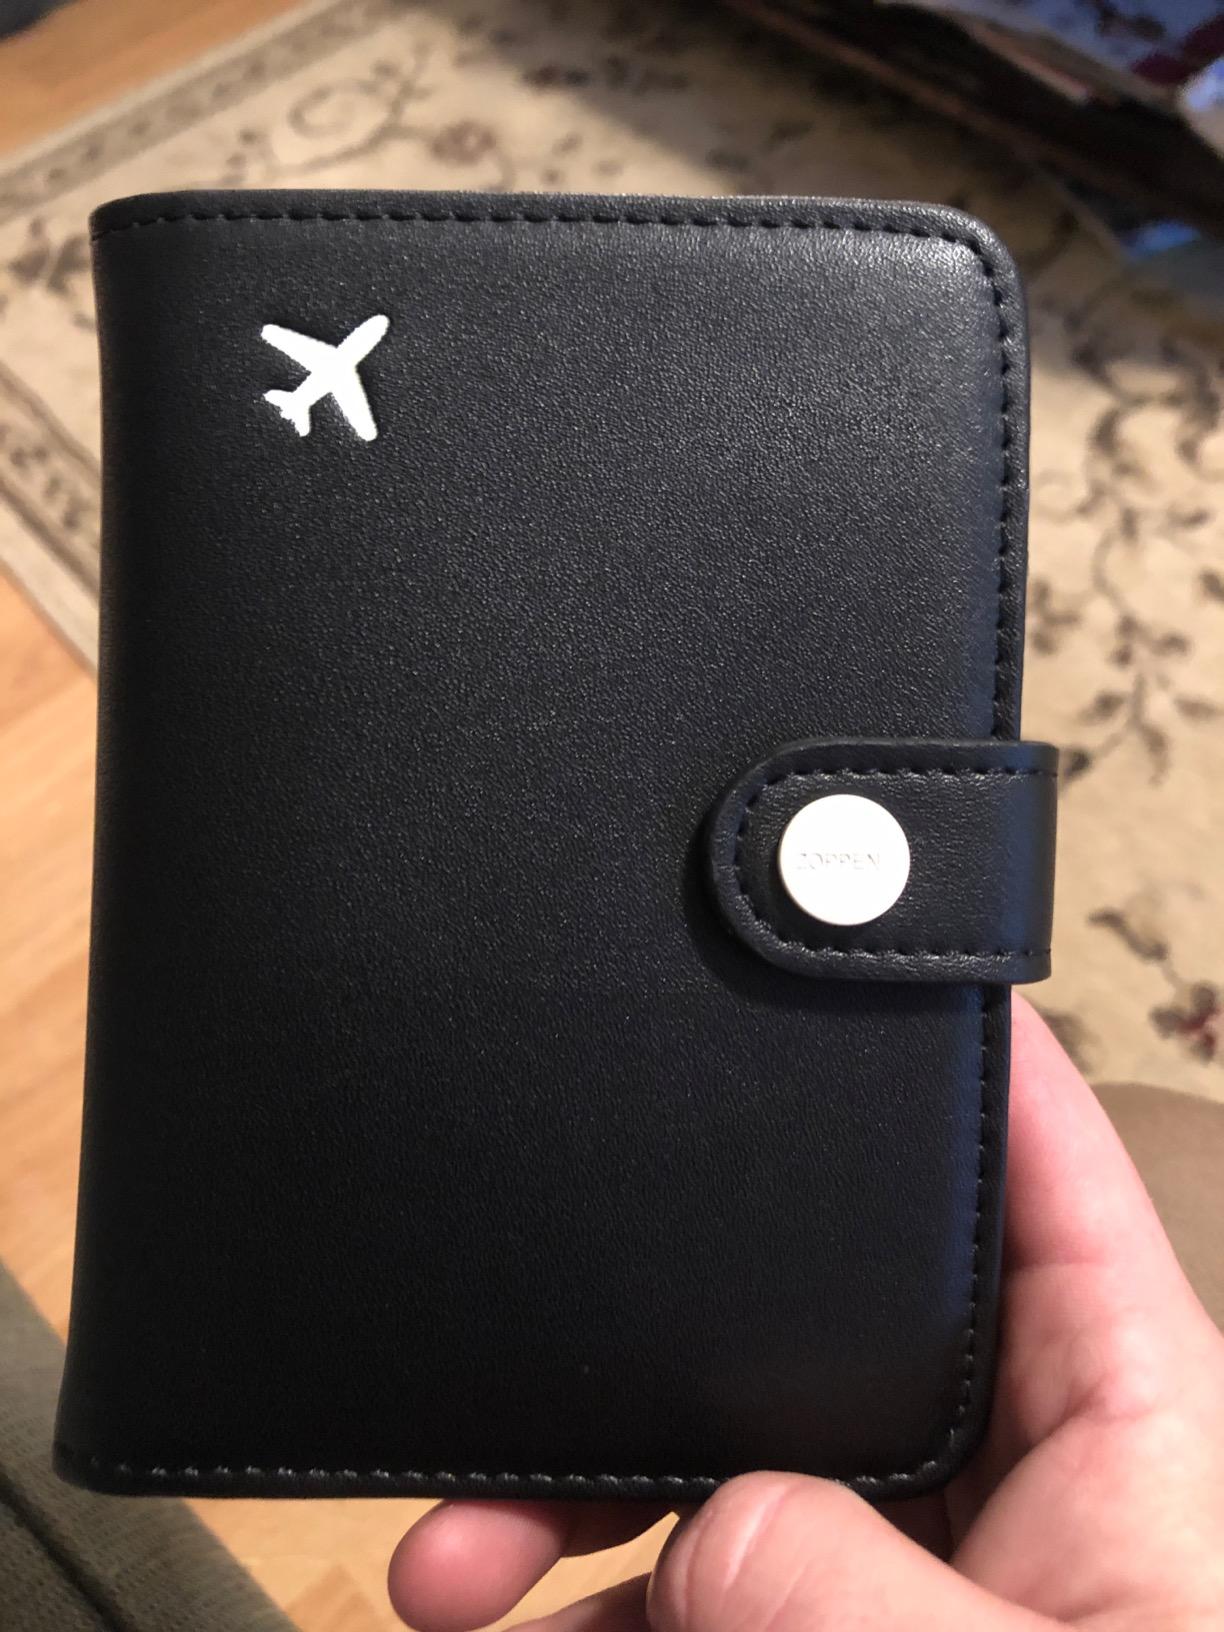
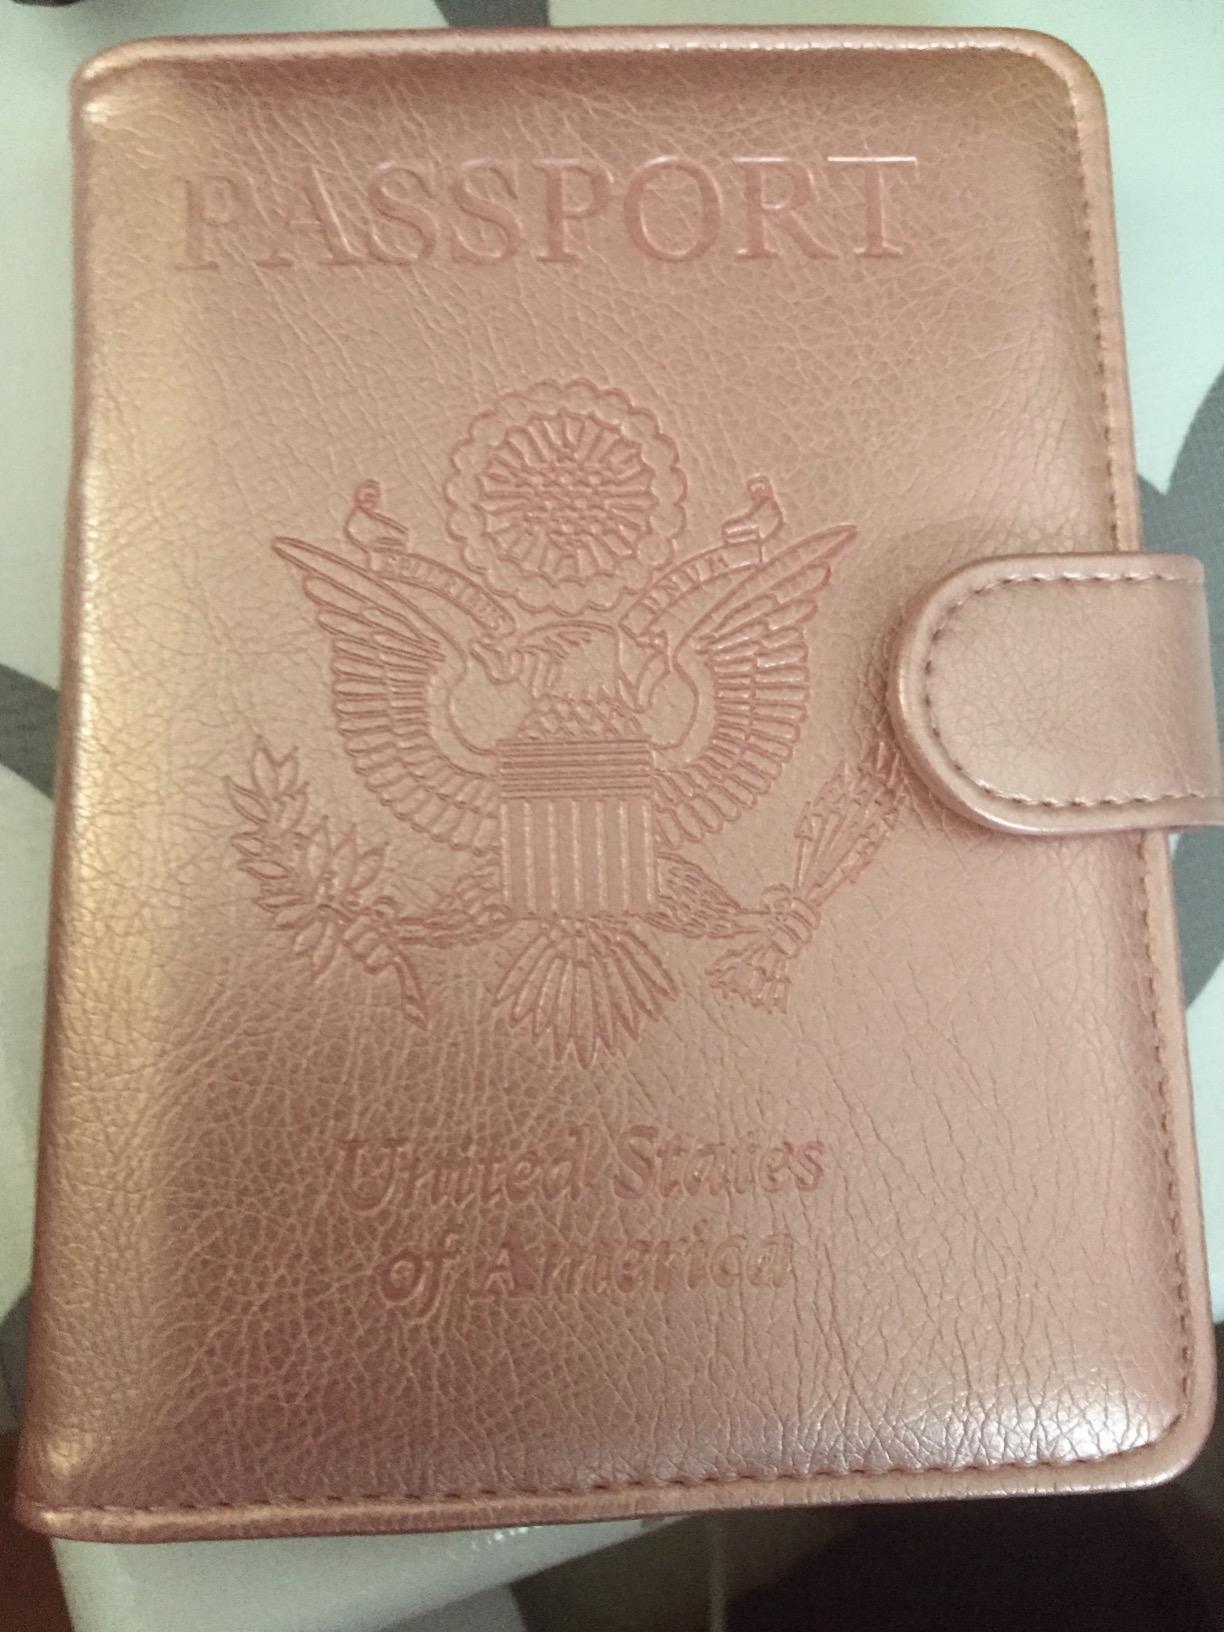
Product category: accessories_wallet
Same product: no